Franck Lepage

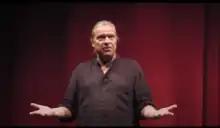
Franck Lepage

Franck Lepage is one of the founders of Workers' co-operative of popular education 'Le Pavé' (self-disbanded in 2014) in France. Franck was an activist of popular education, until 2000 director of programs at the French Federation of Youth and Culture Centers and associate research fellow at the National Institute of Youth and Popular Education.